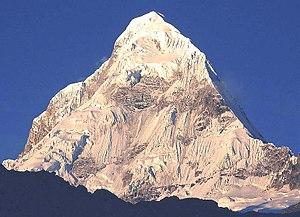
Le Santa Cruz, Pucaraju, Pukaraju ou Pico de Huaylas est un sommet de la cordillère Blanche dans les Andes péruviennes. Il est situé dans le district de Santa Cruz dans la province de Huaylas, dans la région d'Ancash.